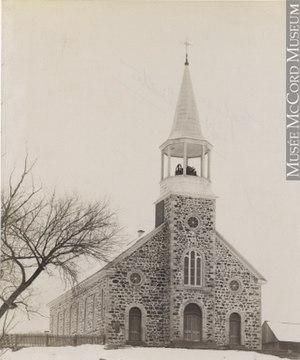
Église de Saint-Calixte, vers 1890
Saint-Calixte est une municipalité du Québec. Elle est située dans la région administrative de Lanaudière et dans la municipalité régionale de comté de Montcalm. Saint-Calixte, fondée le 1er juillet 1855, a été nommée ainsi en l'honneur du défunt pape et évêque de Rome, Calixte Iᵉʳ. La ville est entourée par les montagnes des Laurentides et son principal cours d'eau est la rivière Beauport.